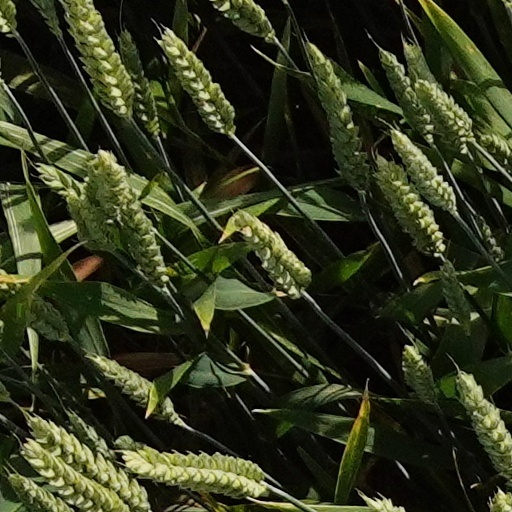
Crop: wheat